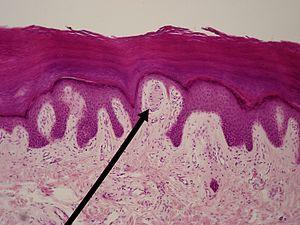
Les corpuscules de Meissner, découverts par l'anatomiste Georg Meissner, sont des récepteurs sensoriels formés de terminaisons encapsulées, situés dans le derme papillaire, particulièrement sensibles au toucher léger.